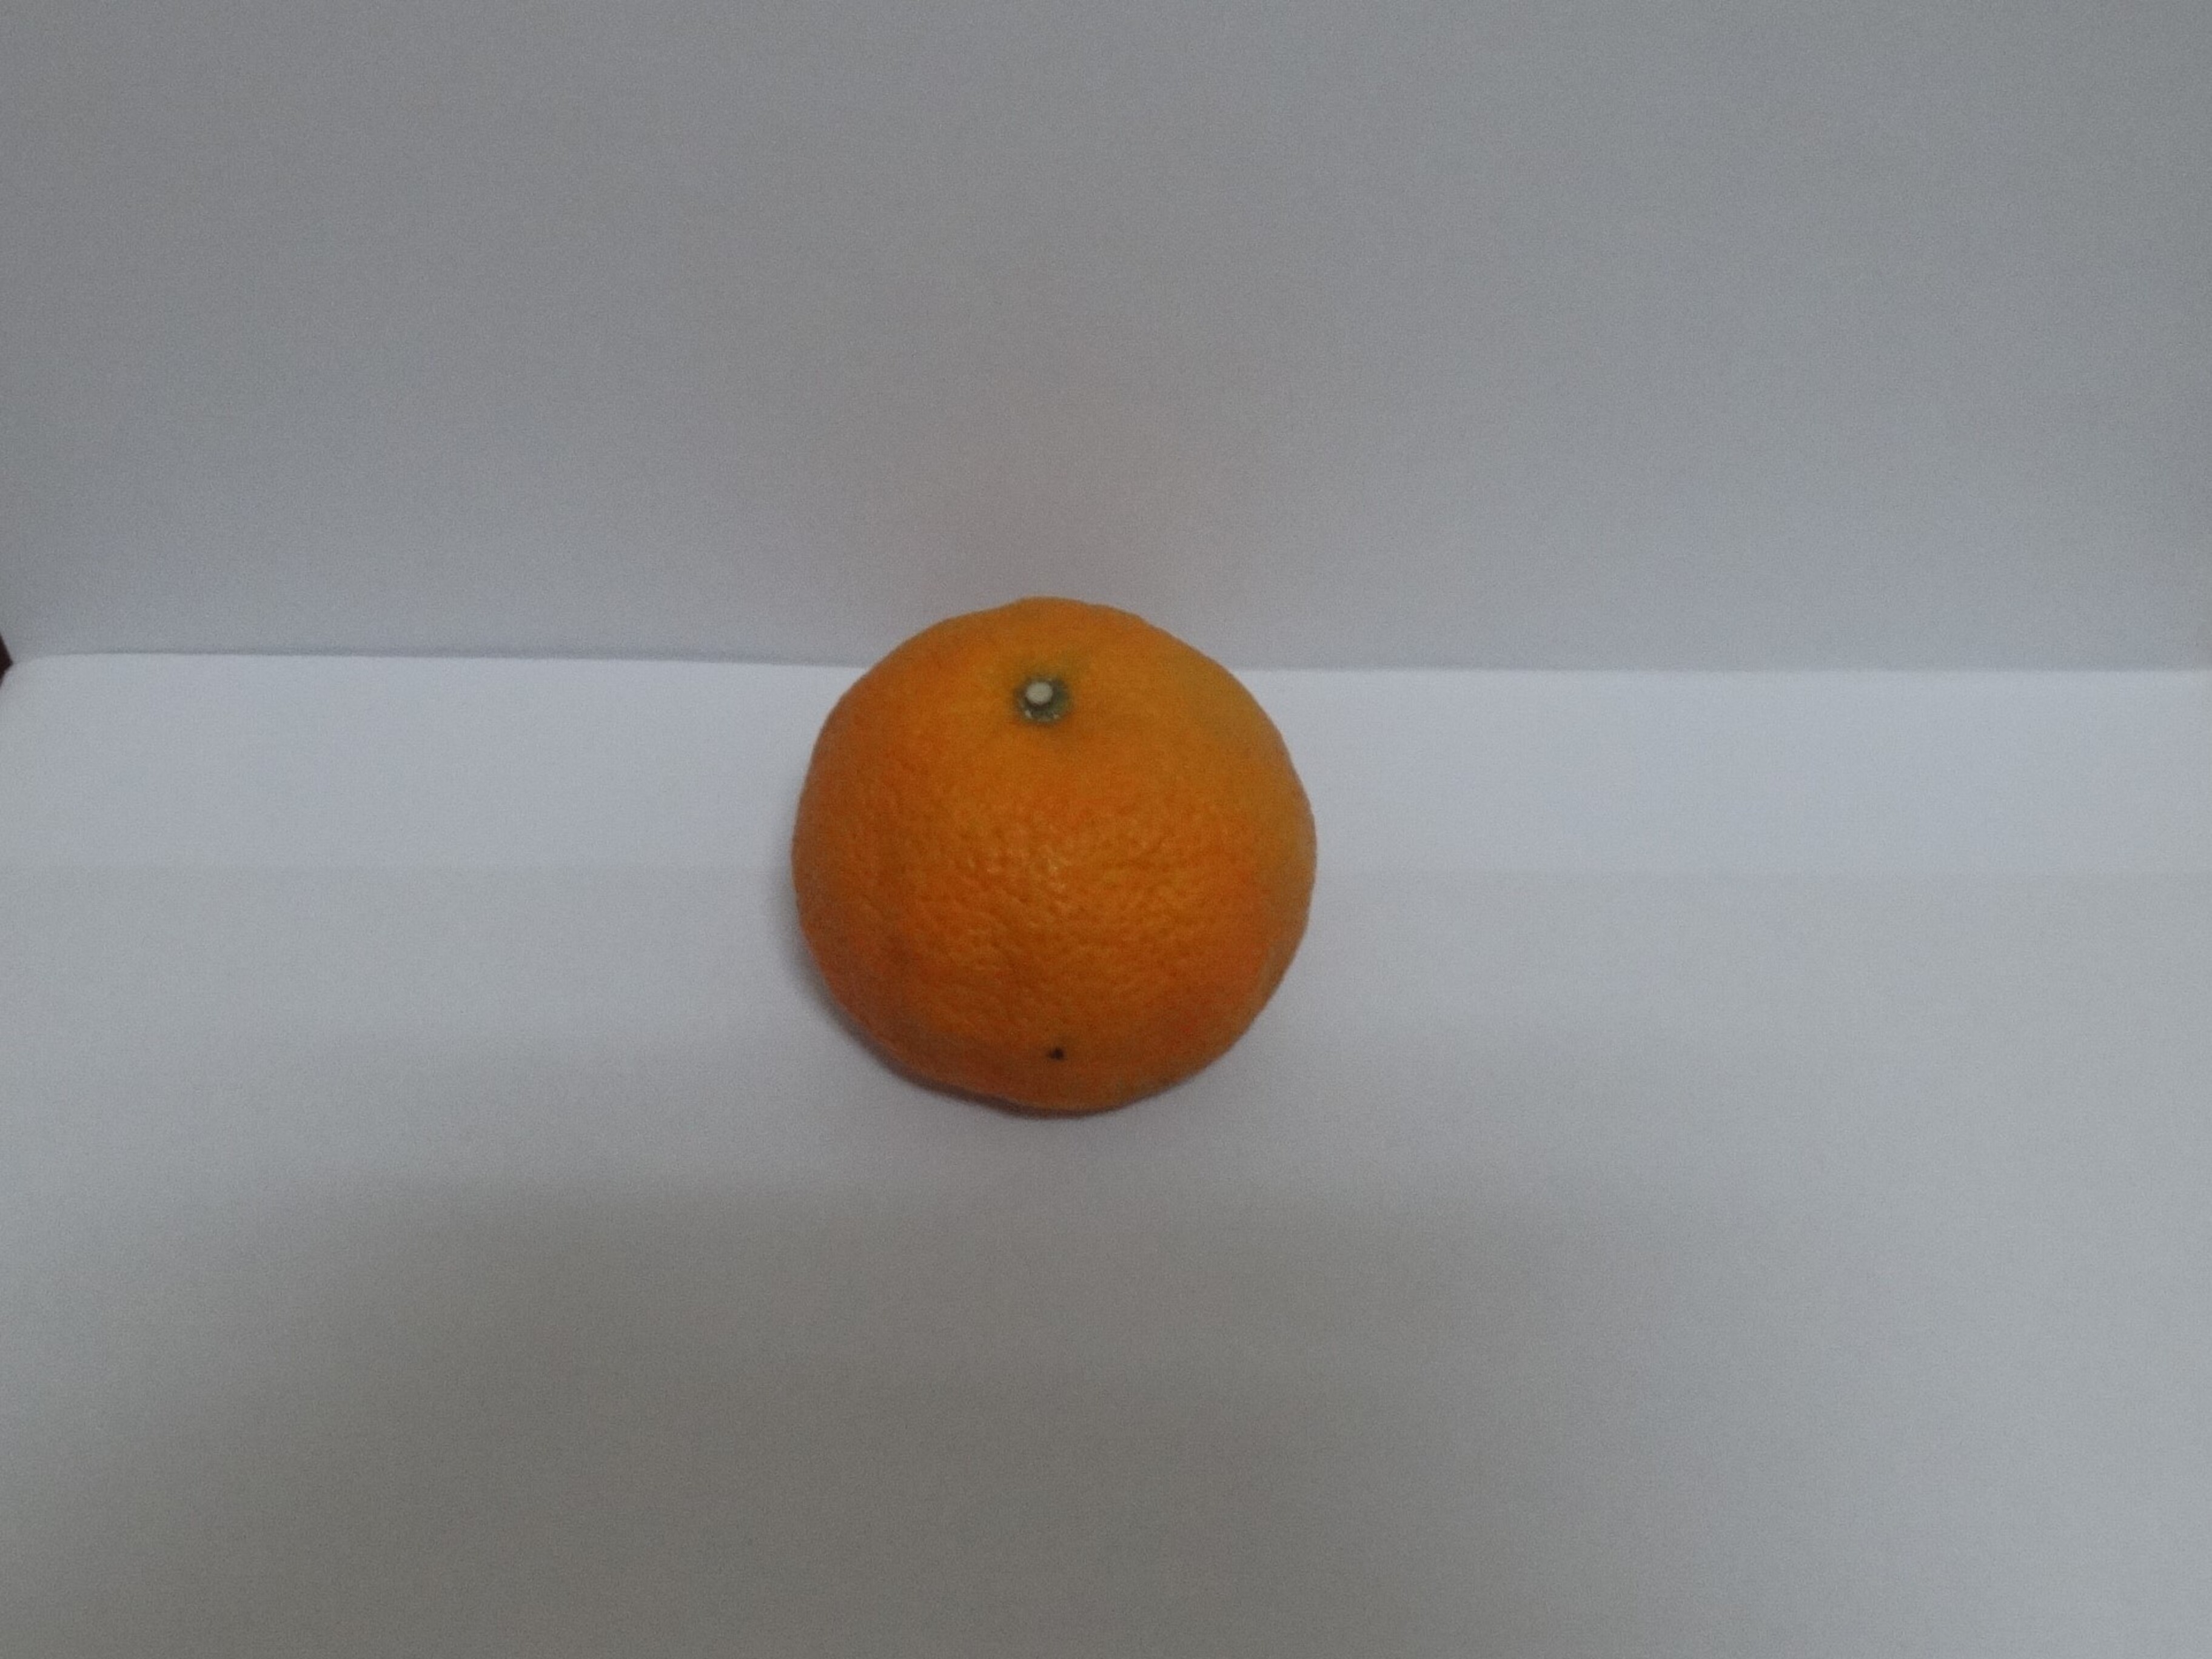
Citrus fruit variety: murcott